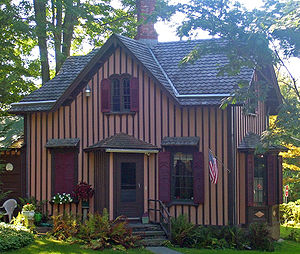
Carpenter Gothic
Springside